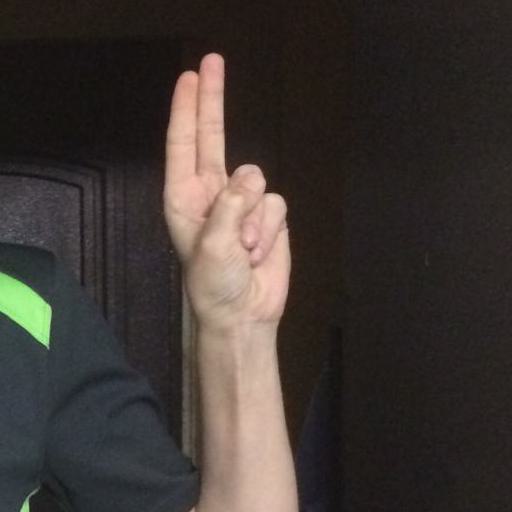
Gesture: two_up